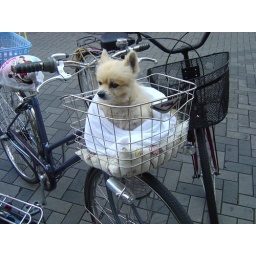
This dog was sitting quietly in a bicycle basket outside of a store in Osaka.